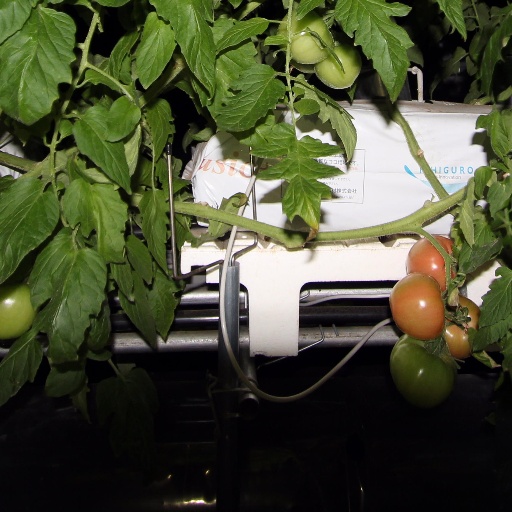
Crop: tomato